Gran Hermano (American TV series)

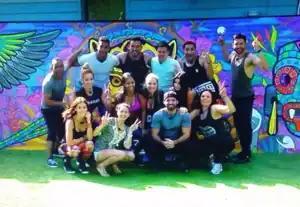

The first housemate in each box was nominated for three points, the second housemate was nominated for two points, the third housemate was nominated for one point.